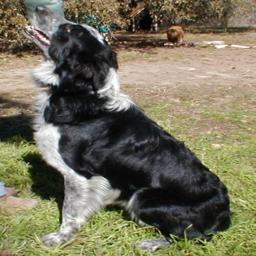
Animal: dogs